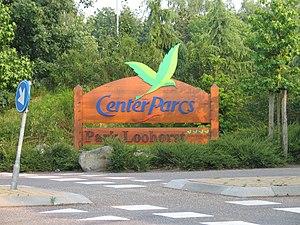
Un village de vacances, ou centres de vacances au Québec, aussi familièrement appelé club de vacances ou centre de villégiature, est un hébergement touristique organisé en plusieurs bâtiments, tels que des appartements, des bungalows ou des chalets, et proposant des services liés à l'hôtellerie, ainsi que des équipements et des activités de loisirs. Ces villages peuvent constituer des destinations à part entière, ou se situer dans des zones touristiques comme des stations de sports d'hiver, thermales ou balnéaires. On emploie également le terme village de gîtes pour désigner des petites structures allant généralement de cinq à trente hébergements maximum.